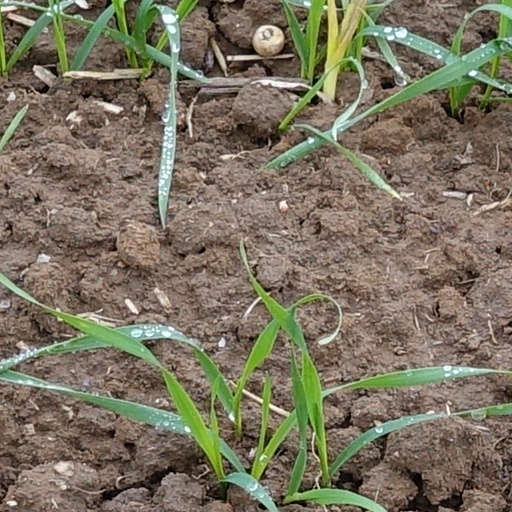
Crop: wheat